History of Mexican Americans

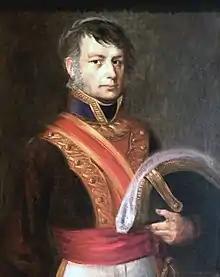
Don José María Estudillo, patriarch of the Estudillo family of California, served twice as commandant of the Presidio of San Diego.

Spanish entry into what is now the United States southwest began in 1540, when Francisco Vasquez de Coronado, his 230 Spanish soldiers, 800 Indigenous Mexicans, and three women marched into the Rio Grande valley. Soon after, Juan Rodriguez Cabrillo led the first expedition into Alta California in 1542, when he landed in modern-day Santa Barbara. There are reports that the explorer Marcos de Niza entered Arizona in 1539, but scholars have cast doubt on his fabled exploration for the Seven Cities of Gold.